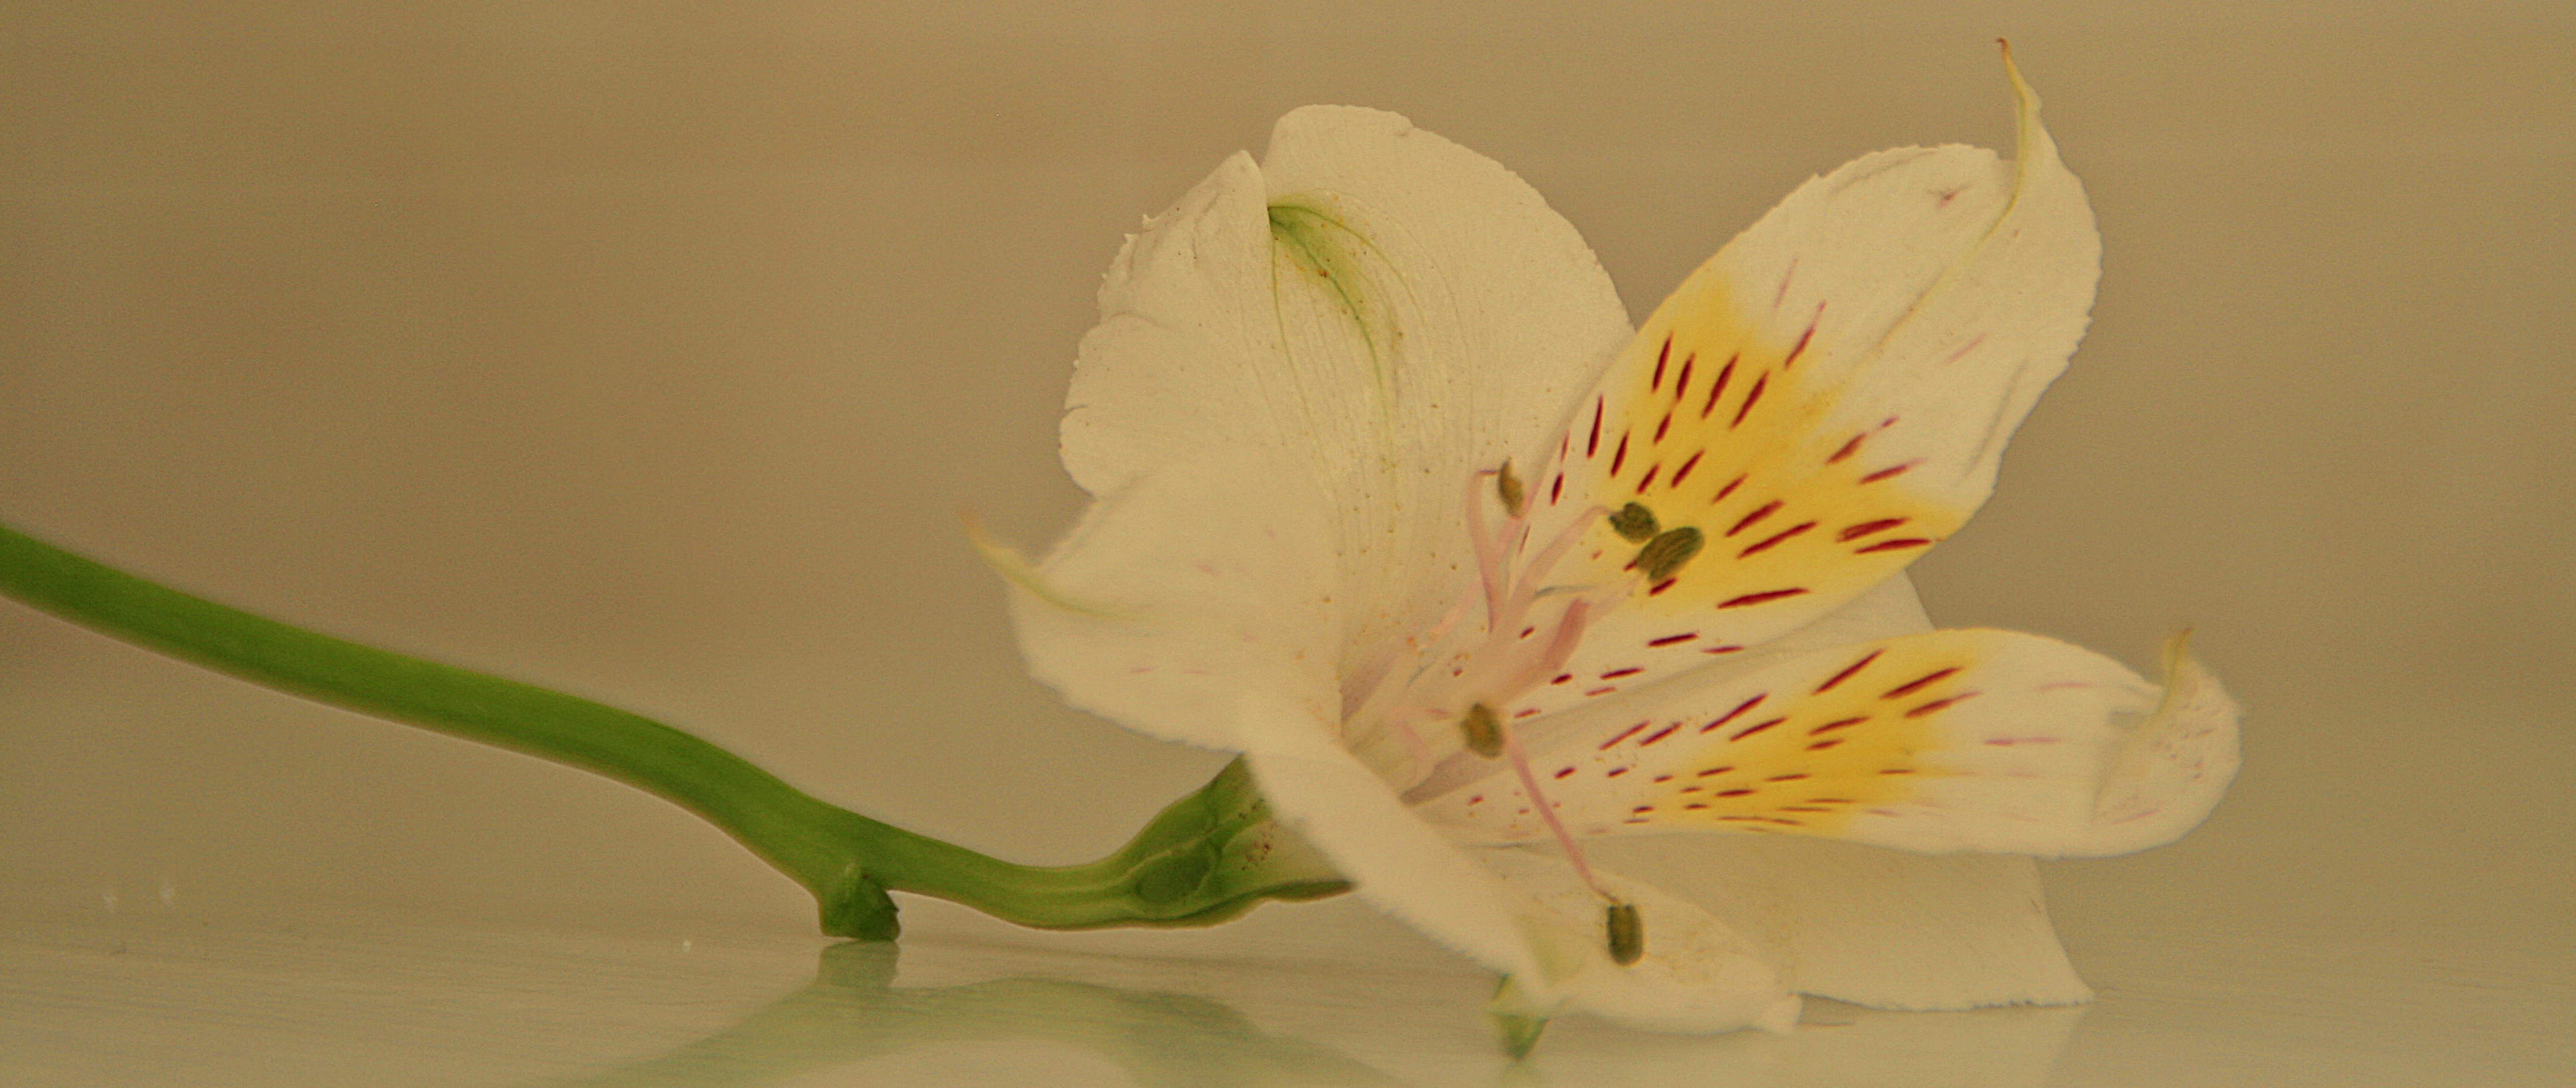
blossom, plant, white, photography, flower, petal, pollen, insect, botany, yellow, flora, invertebrate, close up, lily, macro photography, flowering plant, plant stem, land plant